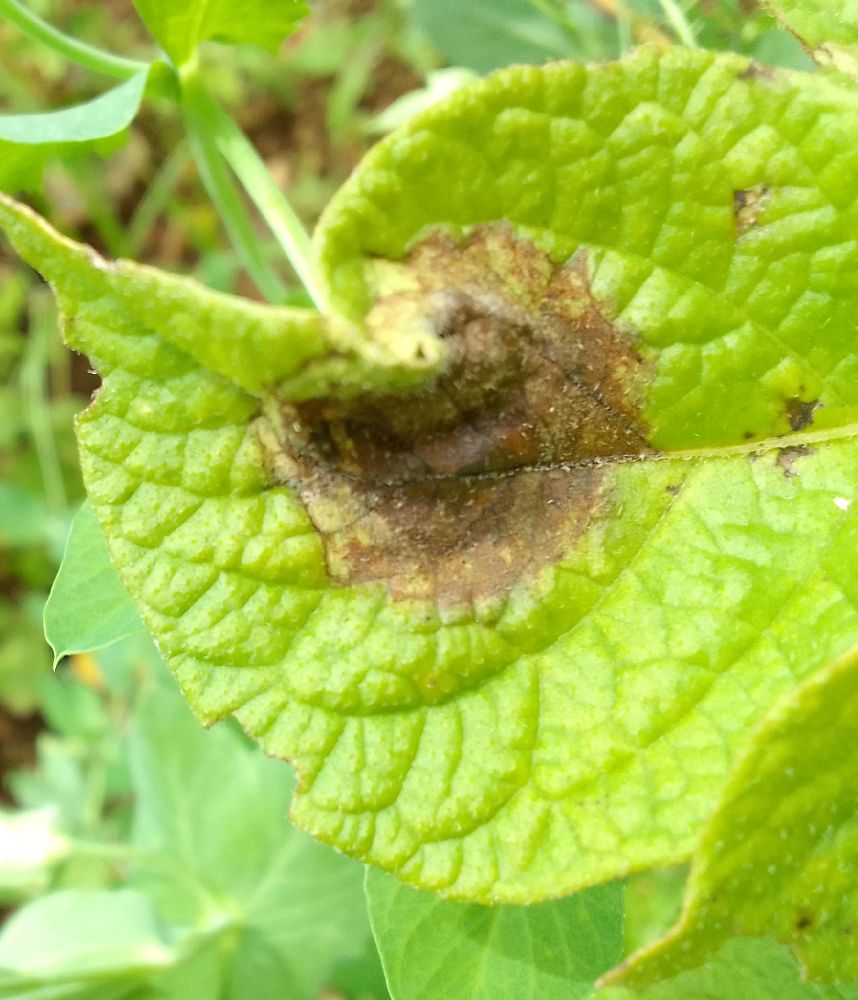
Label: Late blight